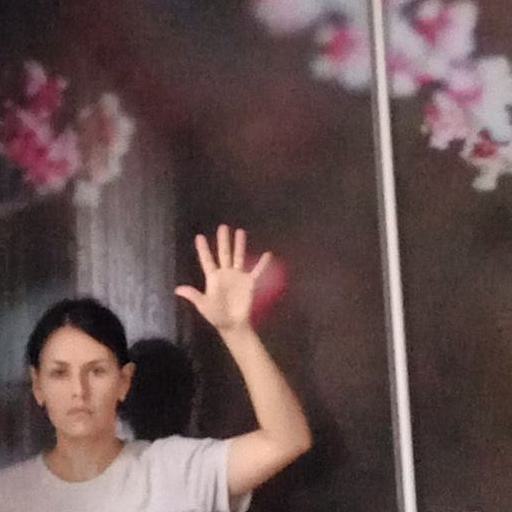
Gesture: palm